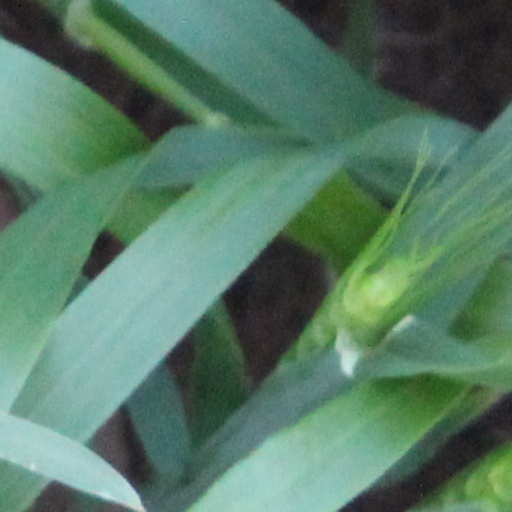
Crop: wheat